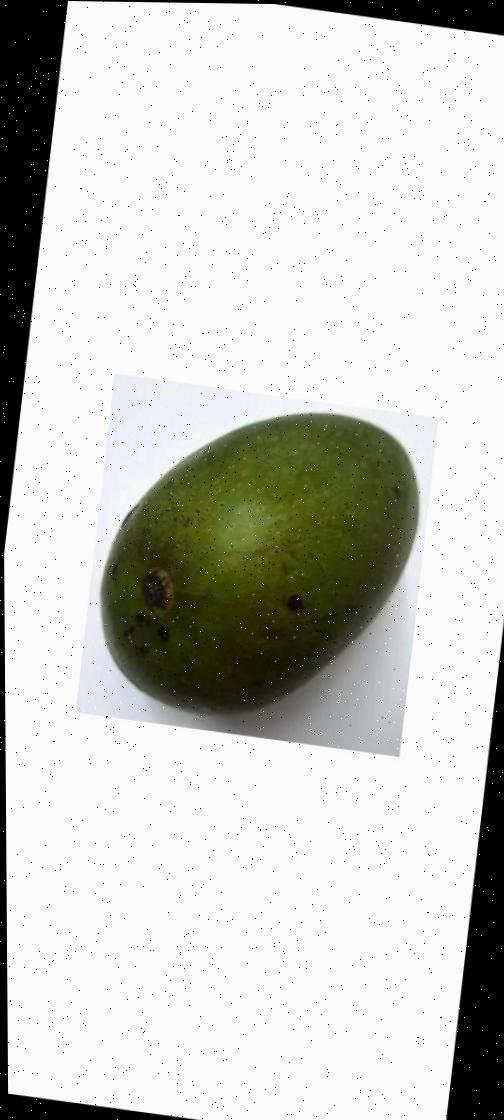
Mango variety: Ashshina Zhinuk